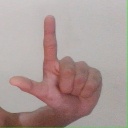
अक्षर: ल